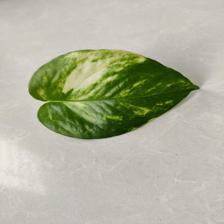
Label: Healthy